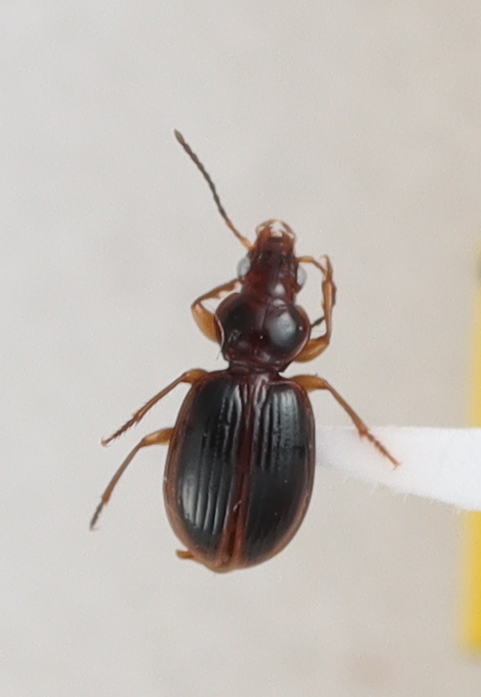
Scientific name: Mecyclothorax konanus
Plot: 6
Trap: S
Collected: 20190731